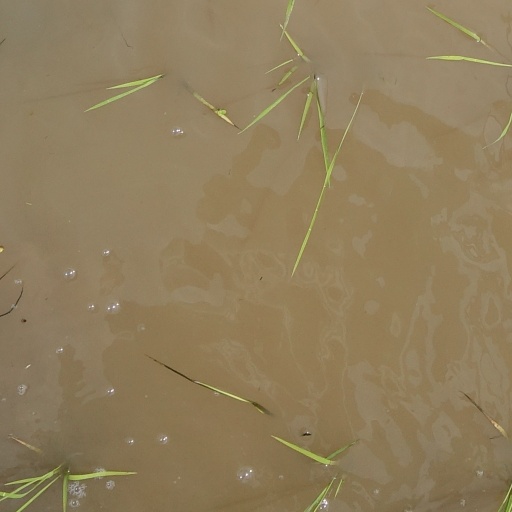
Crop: rice